Australia–China relations

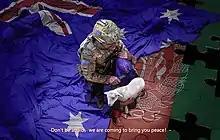
The digitally-created image "Peace Force"

In June 2017 after a Four Corners investigation into purported Chinese attempts to influence Australian politicians and exert pressure on international students studying in Australia, Turnbull ordered a major inquiry into espionage and foreign interference laws. It also claimed that despite Australian Security Intelligence Organization warning both parties about Chinese interference in democratic processes, significant financial contributions continued to be accepted. A spokeswoman for the Chinese Foreign Ministry derided the investigation as "totally pointless" and suggested that Australian media was "creating obstacles" for further cooperation. Former Defense Secretary Dennis Richardson also claimed that China was conducting espionage in Australia and that intelligence agencies may be currently involved in stopping foreign interference. In December 2017, opposition MP Sam Dastyari resigned after a political scandal where he was accused of contradicting the Australian Labor Party's policy on the South China Sea, as well facing accusations of accepting financial favours from Chinese companies. Then Malcolm Turnbull expressed his criticism with "Australian people stand up" in both Chinese and English. Shortly afterwards, the Coalition government announced plans to ban foreign donations to Australian political parties and activist groups. This was a remarkable turn of events as Australia historically had no restrictions on political donations from outside of the country. When the Turnbull Government ruled against Huawei being able to provide 5G infrastructure, relations cooled even further.